Texas County, Missouri

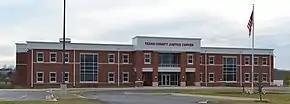
The Texas County Justice Center was completed in 2008.

Texas County was created in 1843 and named for William H. Ashley, the first lieutenant governor of Missouri. It was later organized on February 14, 1845, when it was also renamed for the Republic of Texas.